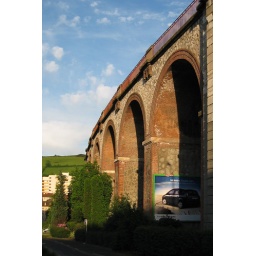
This bridge leads to the train station in Aurillac.